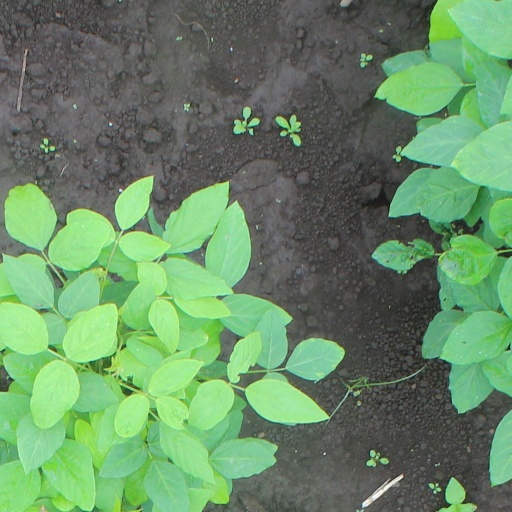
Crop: soybean